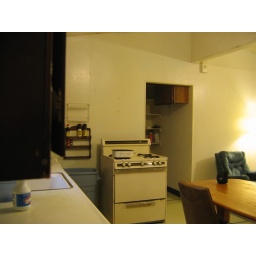
Still standing in the front door looking in towards the kitchen